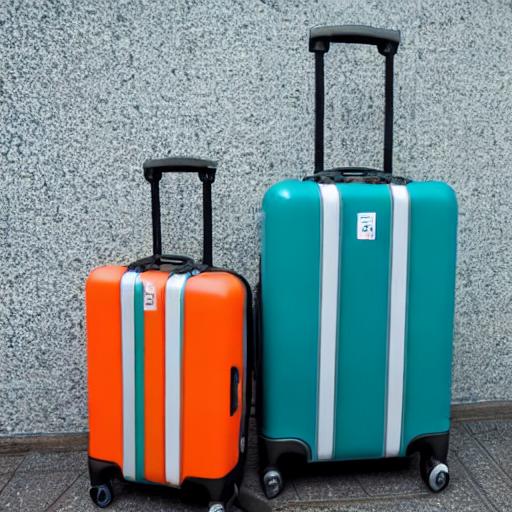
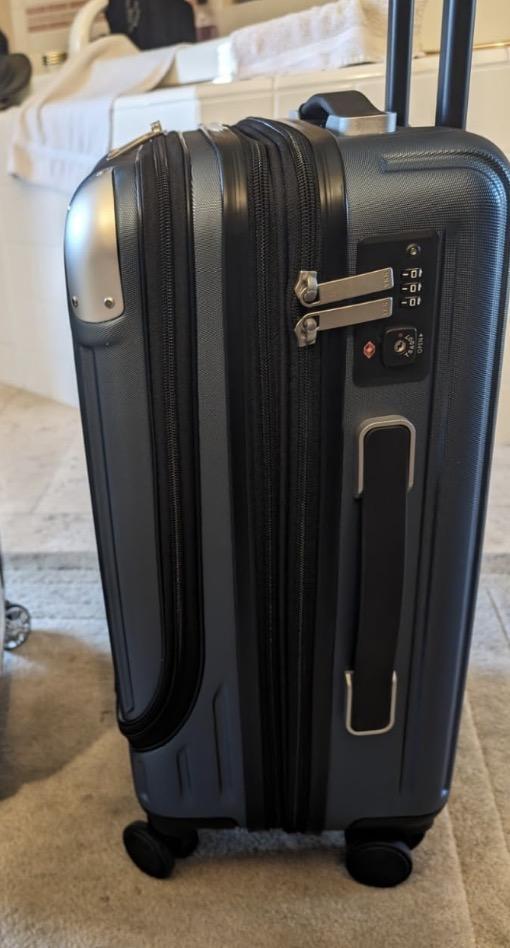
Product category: items_tea
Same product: no